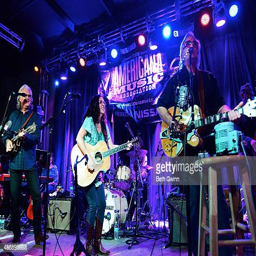
country artist and blues artist perform at 3rd and person for festival